Alexander III of Russia

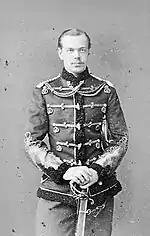
Alexander III as Tsesarevich, by Sergei Lvovich Levitsky, 1865

Following his father's assassination, Alexander III was advised that it would be difficult for him to be kept safe at the Winter Palace, and he relocated his family to the Gatchina Palace south of St. Petersburg. The palace was surrounded by moats, watch towers, and trenches, and soldiers were on guard night and day. Under heavy guard, he would make occasional visits into St. Petersburg, but even then he would stay in the Anichkov Palace, not the Winter Palace. Alexander resented having to take refuge at Gatchina. Grand Duke Alexander Mikhailovich remembered hearing the tsar say, "To think that after having faced the guns of the Turks I must retreat now before these skunks."